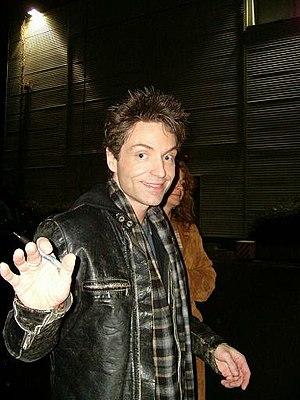
Richard Noel Marx est un auteur-compositeur-interprète et producteur américain, né le 16 septembre 1963 à Chicago en Illinois. Pendant les années 1980 et 1990, il sort plusieurs tubes : Right Here Waiting, Hazard, et Hold On to the Nights. Bien qu'il ait rencontré le succès principalement avec des ballades comme celles-ci, beaucoup de ses chansons ont un son rock, comme Don't Mean Nothing, Should've Known Better, Satisfied, et Too Late to Say Goodbye. Marx a été le premier artiste aux États-Unis à avoir les sept premiers extraits de ses albums placés dans le top 5 du Billboard.